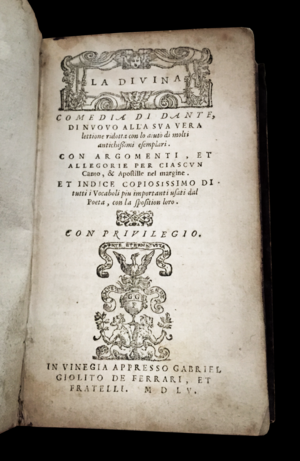
La Comédie ou la Divine Comédie est un poème de Dante Alighieri écrit en tercets enchaînés d'hendécasyllabes en langue vulgaire florentine. Composée, selon la critique, entre 1303 et 1321, la Commedia est l'œuvre de Dante la plus célèbre et l'un des plus importants témoignages de la civilisation médiévale. Connue et étudiée dans le monde entier, elle est tenue pour l'un des chefs-d'œuvre de la littérature.